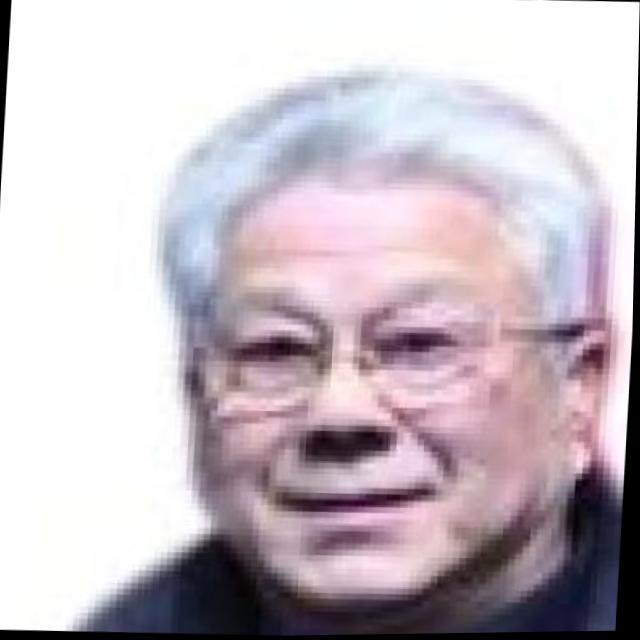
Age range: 65+